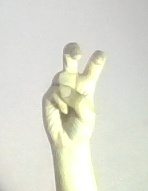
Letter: toot